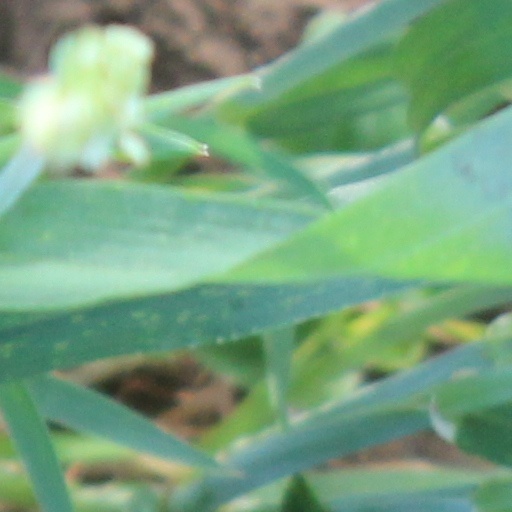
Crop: wheat